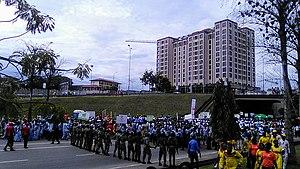
La fête internationale du travail n'a pas eu lieu cette année 2020 en raison de la pandémie de COVID-19. Voici des images de ce qui s'est passé l'année dernière à Douala Cameroun
Le Cameroun, en forme longue la république du Cameroun, est un pays d'Afrique centrale, situé entre le Nigéria au nord-nord-ouest, le Tchad au nord-nord-est, la République centrafricaine à l'est, la république du Congo au sud-est, le Gabon au sud, la Guinée équatoriale au sud-ouest et le golfe de Guinée au sud-ouest. Les langues officielles sont le français et l'anglais pour un pays qui compte une multitude de langues locales.